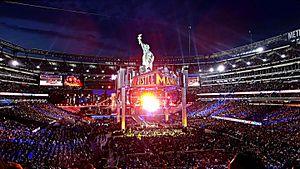
Le MetLife Stadium est un stade de football américain du Grand New York. Il fait partie du MetLife Sports Complex, situé à East Rutherford dans le New Jersey, à l'ouest de la ville de New York.
La vingt-neuvième édition de WrestleMania est une manifestation de catch professionnel télédiffusée et visible
WWE 2K16 est un jeu vidéo développé par Visual Concepts et Yuke's et édité par 2K Sports, sorti en octobre 2015 sur PlayStation 3, Xbox 360, PlayStation 4 et Xbox One, et en mars 2016 sur Windows via Steam. Il s'agit de la dix-septième édition basée sur la fédération de catch World Wrestling Entertainment, et le troisième opus de la série WWE 2K depuis le rachat de THQ en 2013 par 2K Games. Il est précédé par WWE 2K15, le jeu ajoutant plusieurs nouvelles fonctions dans les versions Xbox One et PlayStation 4, et est suivi par WWE 2K17.